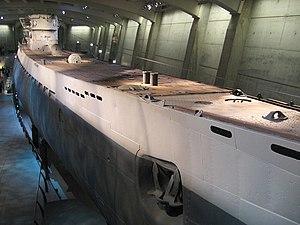
Durant la Seconde Guerre mondiale, plusieurs opérations de l'Axe se déroulent dans les eaux australiennes. Au total, 54 sous-marins et navires de guerre allemands et japonais ont évolué dans les eaux australiennes entre 1940 et 1945, attaquant bateaux et ports. Parmi les opérations les plus connues figurent la bataille entre le Sydney et le Kormoran en 1941, le bombardement de Darwin par des avions de la marine japonaise en février 1942 et l'attaque dans la baie de Sydney effectuée par des sous-marins de poche japonais en mai 1942. À cela s'ajoutent les pertes subies par la marine civile des Alliés dont plusieurs bateaux sont coulés ou endommagés dans les eaux australiennes. Des sous-marins japonais bombardent plusieurs ports et des avions de reconnaissance basés sur les sous-marins japonais survolent plusieurs capitales d'État australiennes.
Unterseeboot 505 ou U-505 est un sous-marin allemand utilisé par la Kriegsmarine pendant la Seconde Guerre mondiale. Faisant partie de la 2. Unterseebootsflottille, flottille de combat basée à Lorient, il est arraisonné en Atlantique nord le 4 juin 1944, après un combat acharné avec les destroyers du Task Group 22.3 de la marine américaine. L’U-505 fut capturé, avec son journal de bord et son code secret.